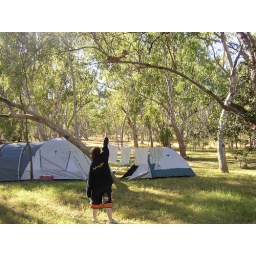
Poiting to the grass in th tree from a flood at kingfisher camp 2006